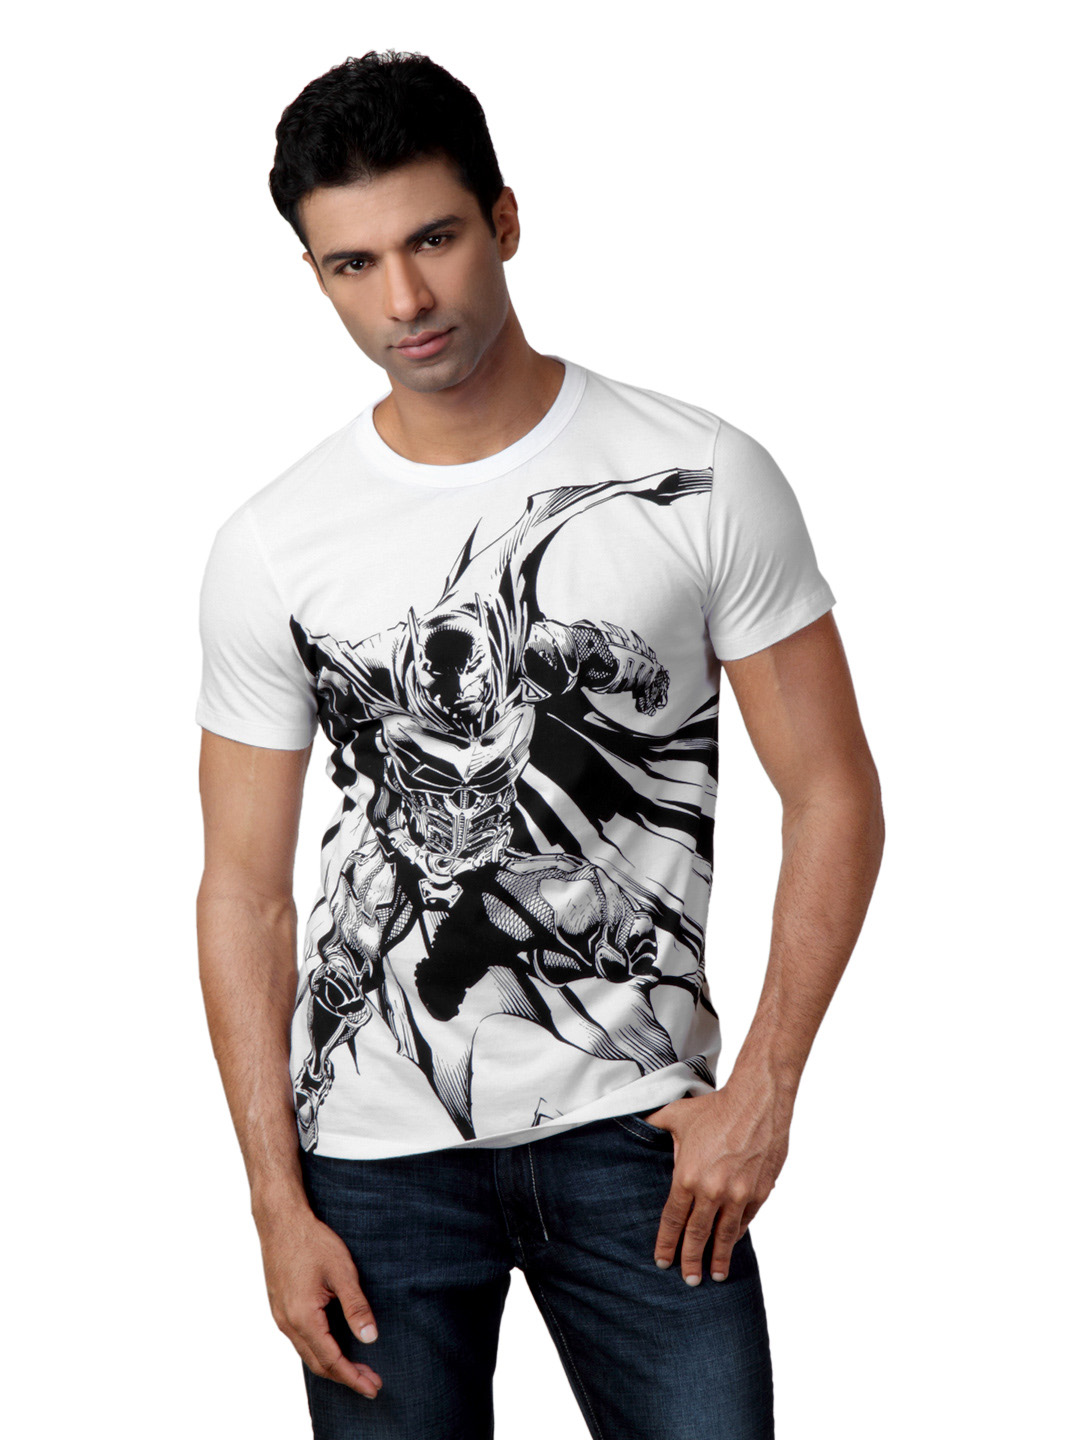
French Connection Men White T-shirt
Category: Apparel / Topwear / Tshirts
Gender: Men
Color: White
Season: Summer 2012
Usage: Casual